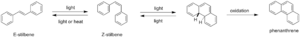
La photoisomérisation est un processus photochimique induisant l’isomérisation de molécules. Cette isomérisation peut avoir lieu par rotation de liaison, réarrangement squelettique ou transfert d’atomes ou de groupes.